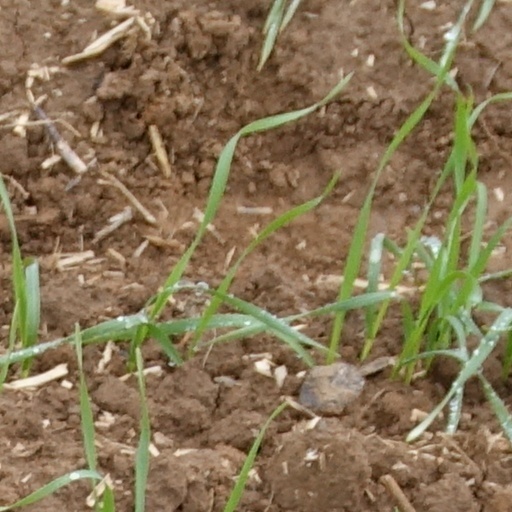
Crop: wheat